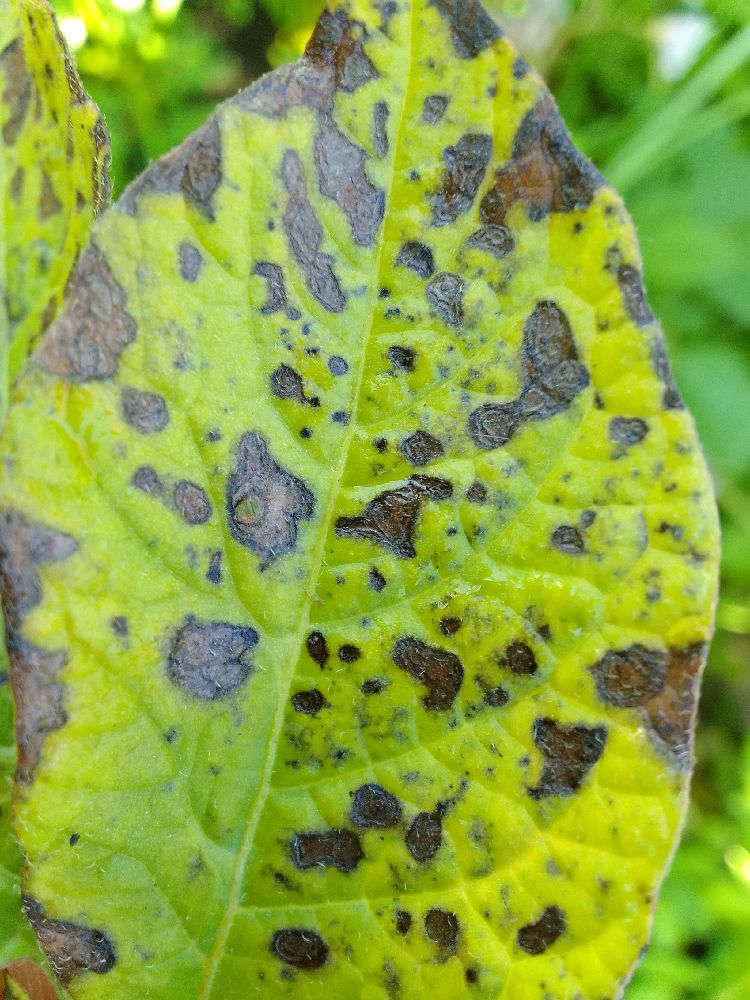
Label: Early blight